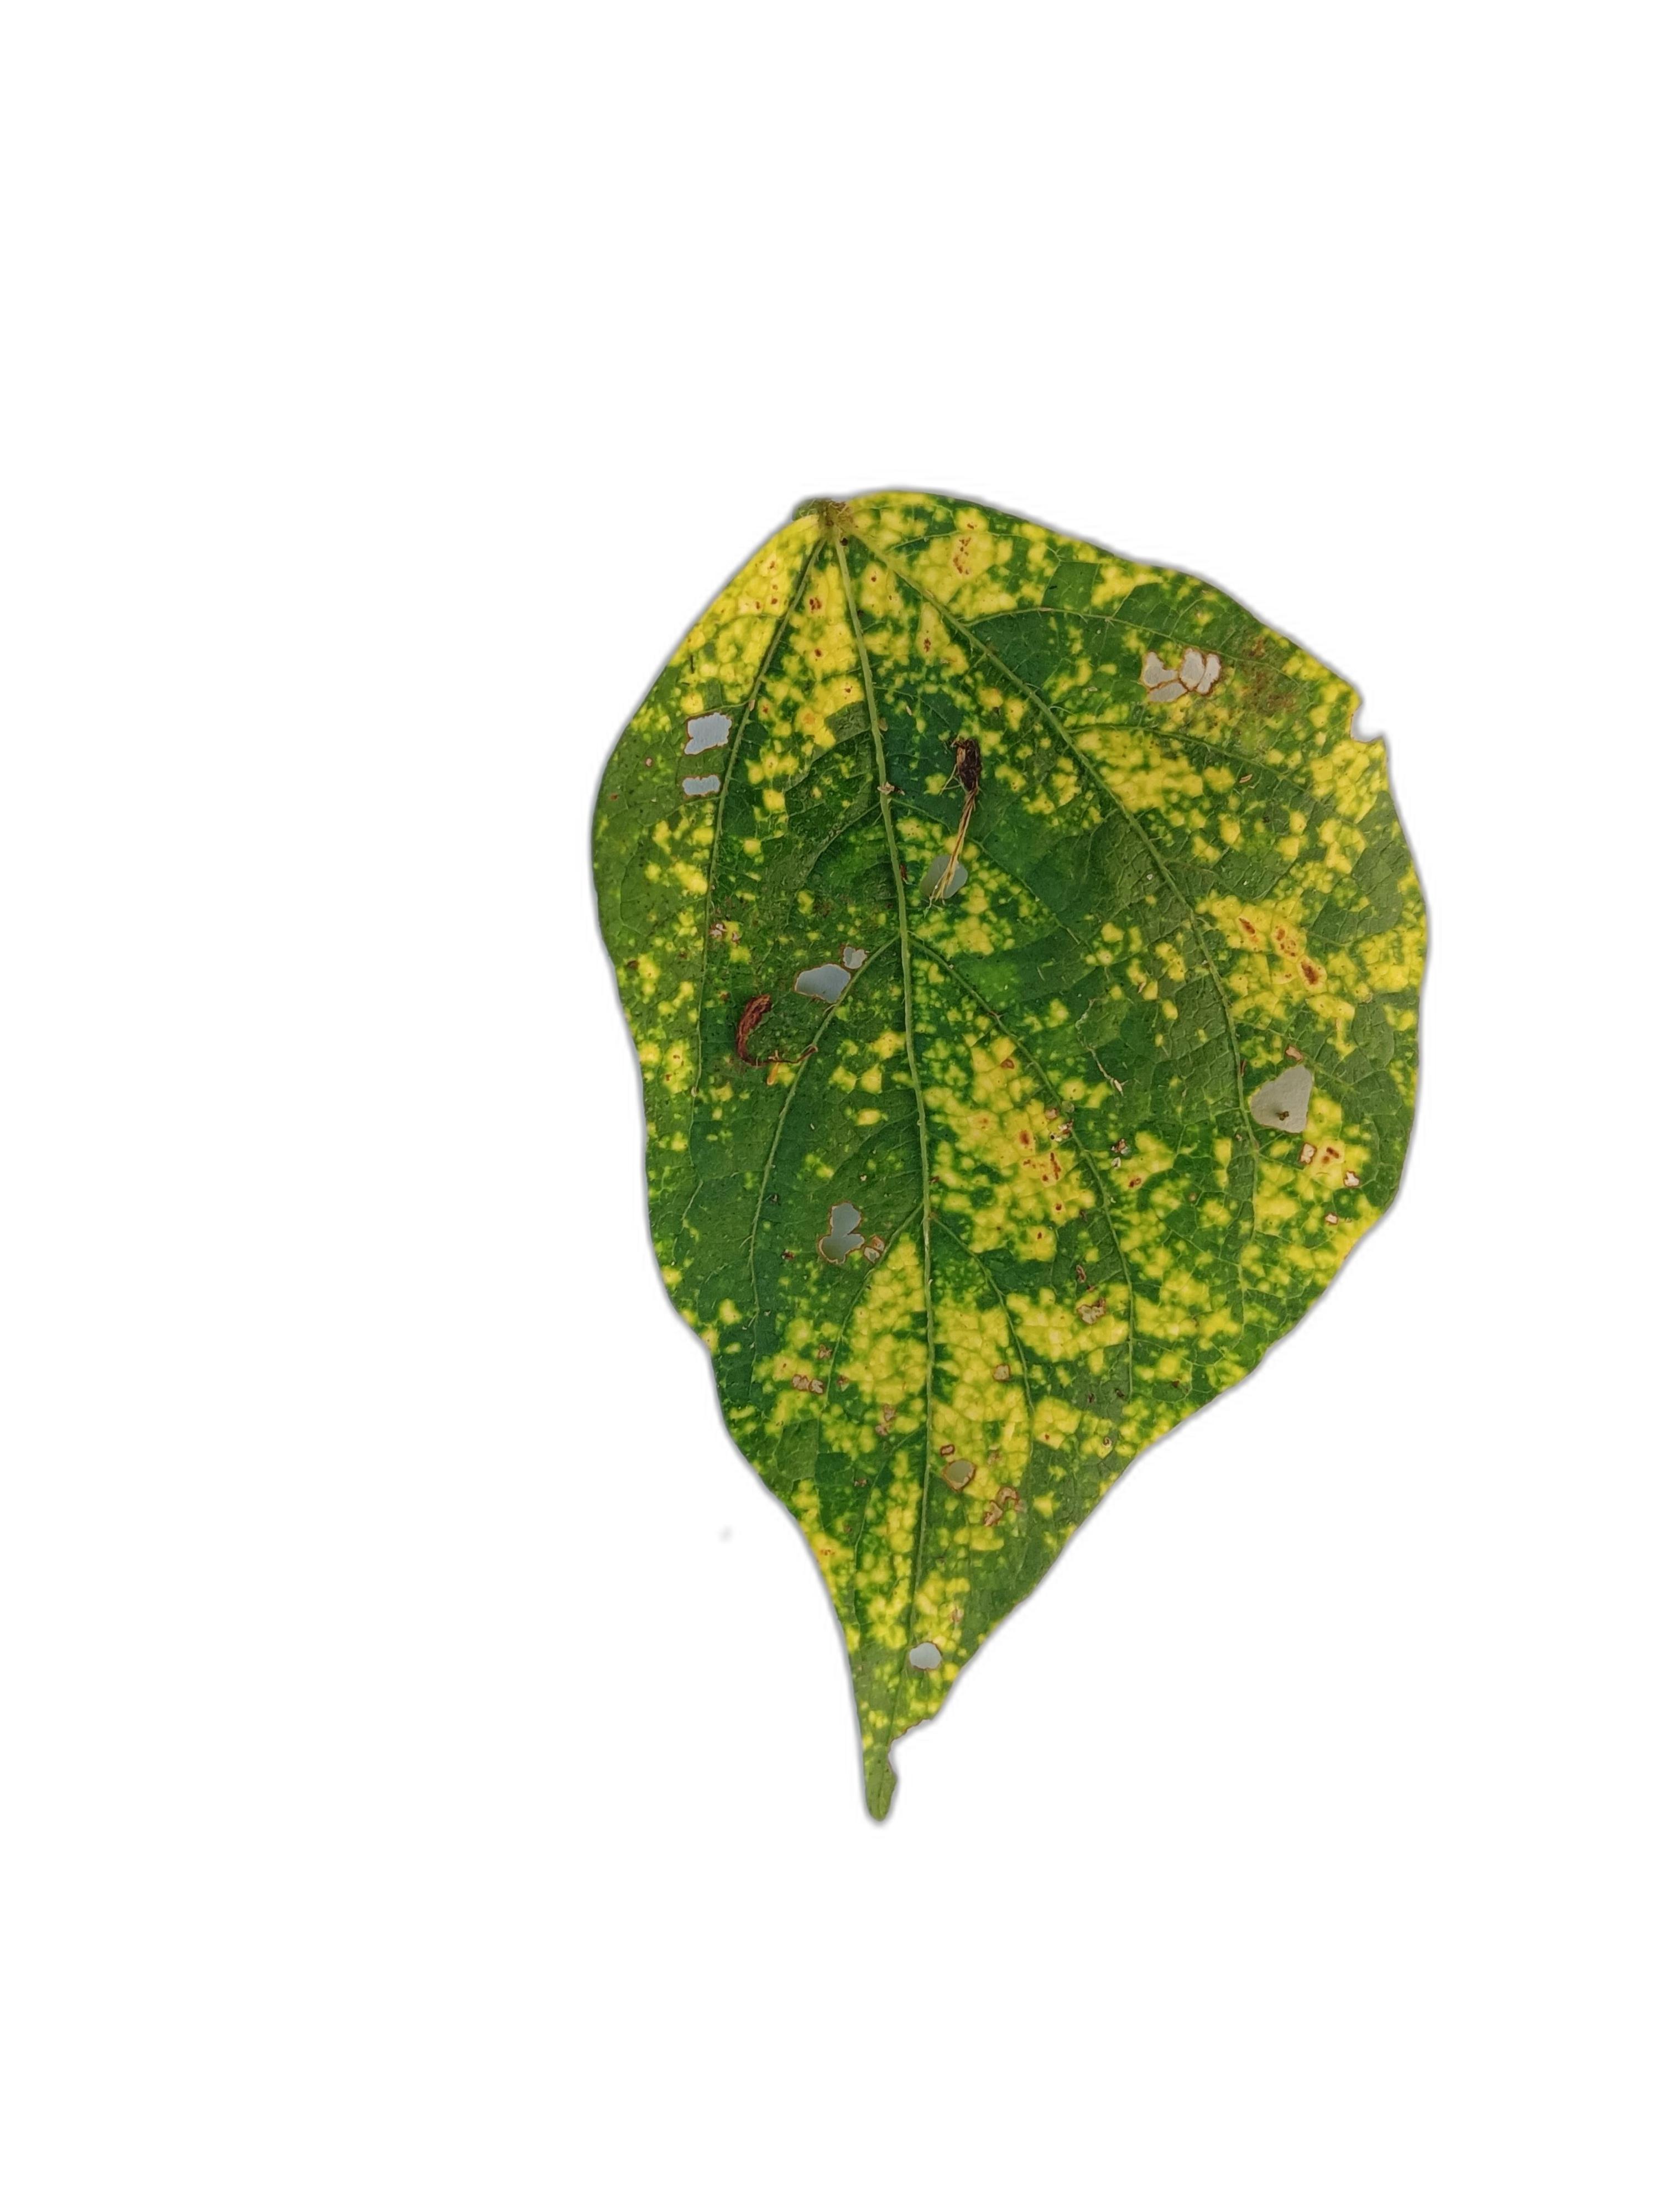
Label: Yellow Mosaic